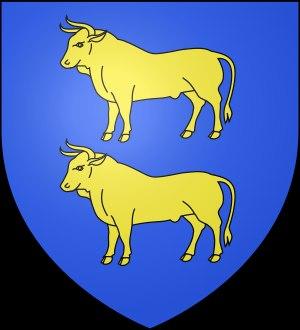
Le château des Junies est situé sur la commune des Junies, dans le département du Lot.